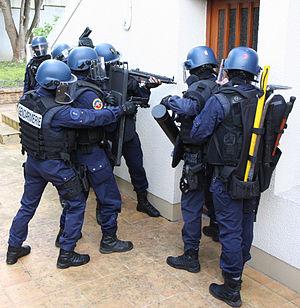
Dans la Gendarmerie française, chaque escadron de gendarmerie mobile et chaque compagnie de la Garde républicaine comporte un peloton d'intervention ou « PI ». Le PI est un peloton organique et à ce titre assure les mêmes missions que les autres pelotons de son escadron mais il remplit également des missions plus spécialisées — au profit de son unité ou d'autres unités de la Gendarmerie — pour lesquelles ses personnels ont été sélectionnés, entraînés et équipés, en l'occurrence :